Israel–United Kingdom relations

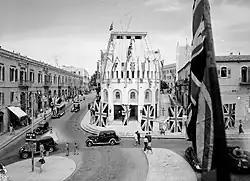
Jerusalem, Mandatory Palestine on VE Day, 8 May 1945

With World War II nearing an end, the Irgun renewed its campaign against the British. From 1944 and onwards, the British faced a growing Jewish insurgency in Palestine. The army's failure to defeat the insurgents convinced the British government that Palestine was a lost cause, and directly led to its decision to withdraw from the territory. In February 1947, the British government – having already decided to withdraw from India – announced it was handing the mandate back to the League of Nations. The British mandate was relinquished and the establishment of the State of Israel was affirmed by a United Nations General Assembly resolution. The conflict with the insurgents continued until the last British soldier left Palestine; at the end of April 1948, British forces fought a small battle against Zionist militias near Jaffa, temporarily preventing a Jewish takeover of the city, while failing to expel the militias from Menashiya.